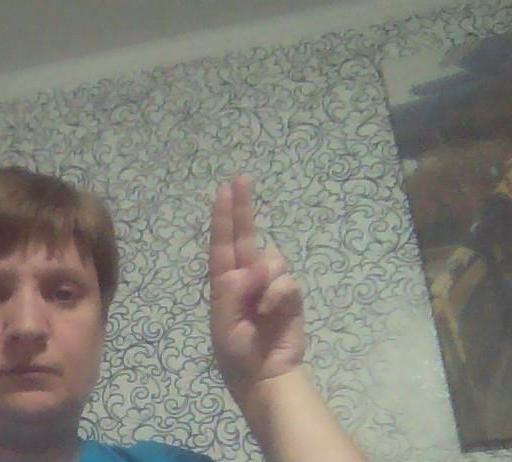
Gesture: two_up